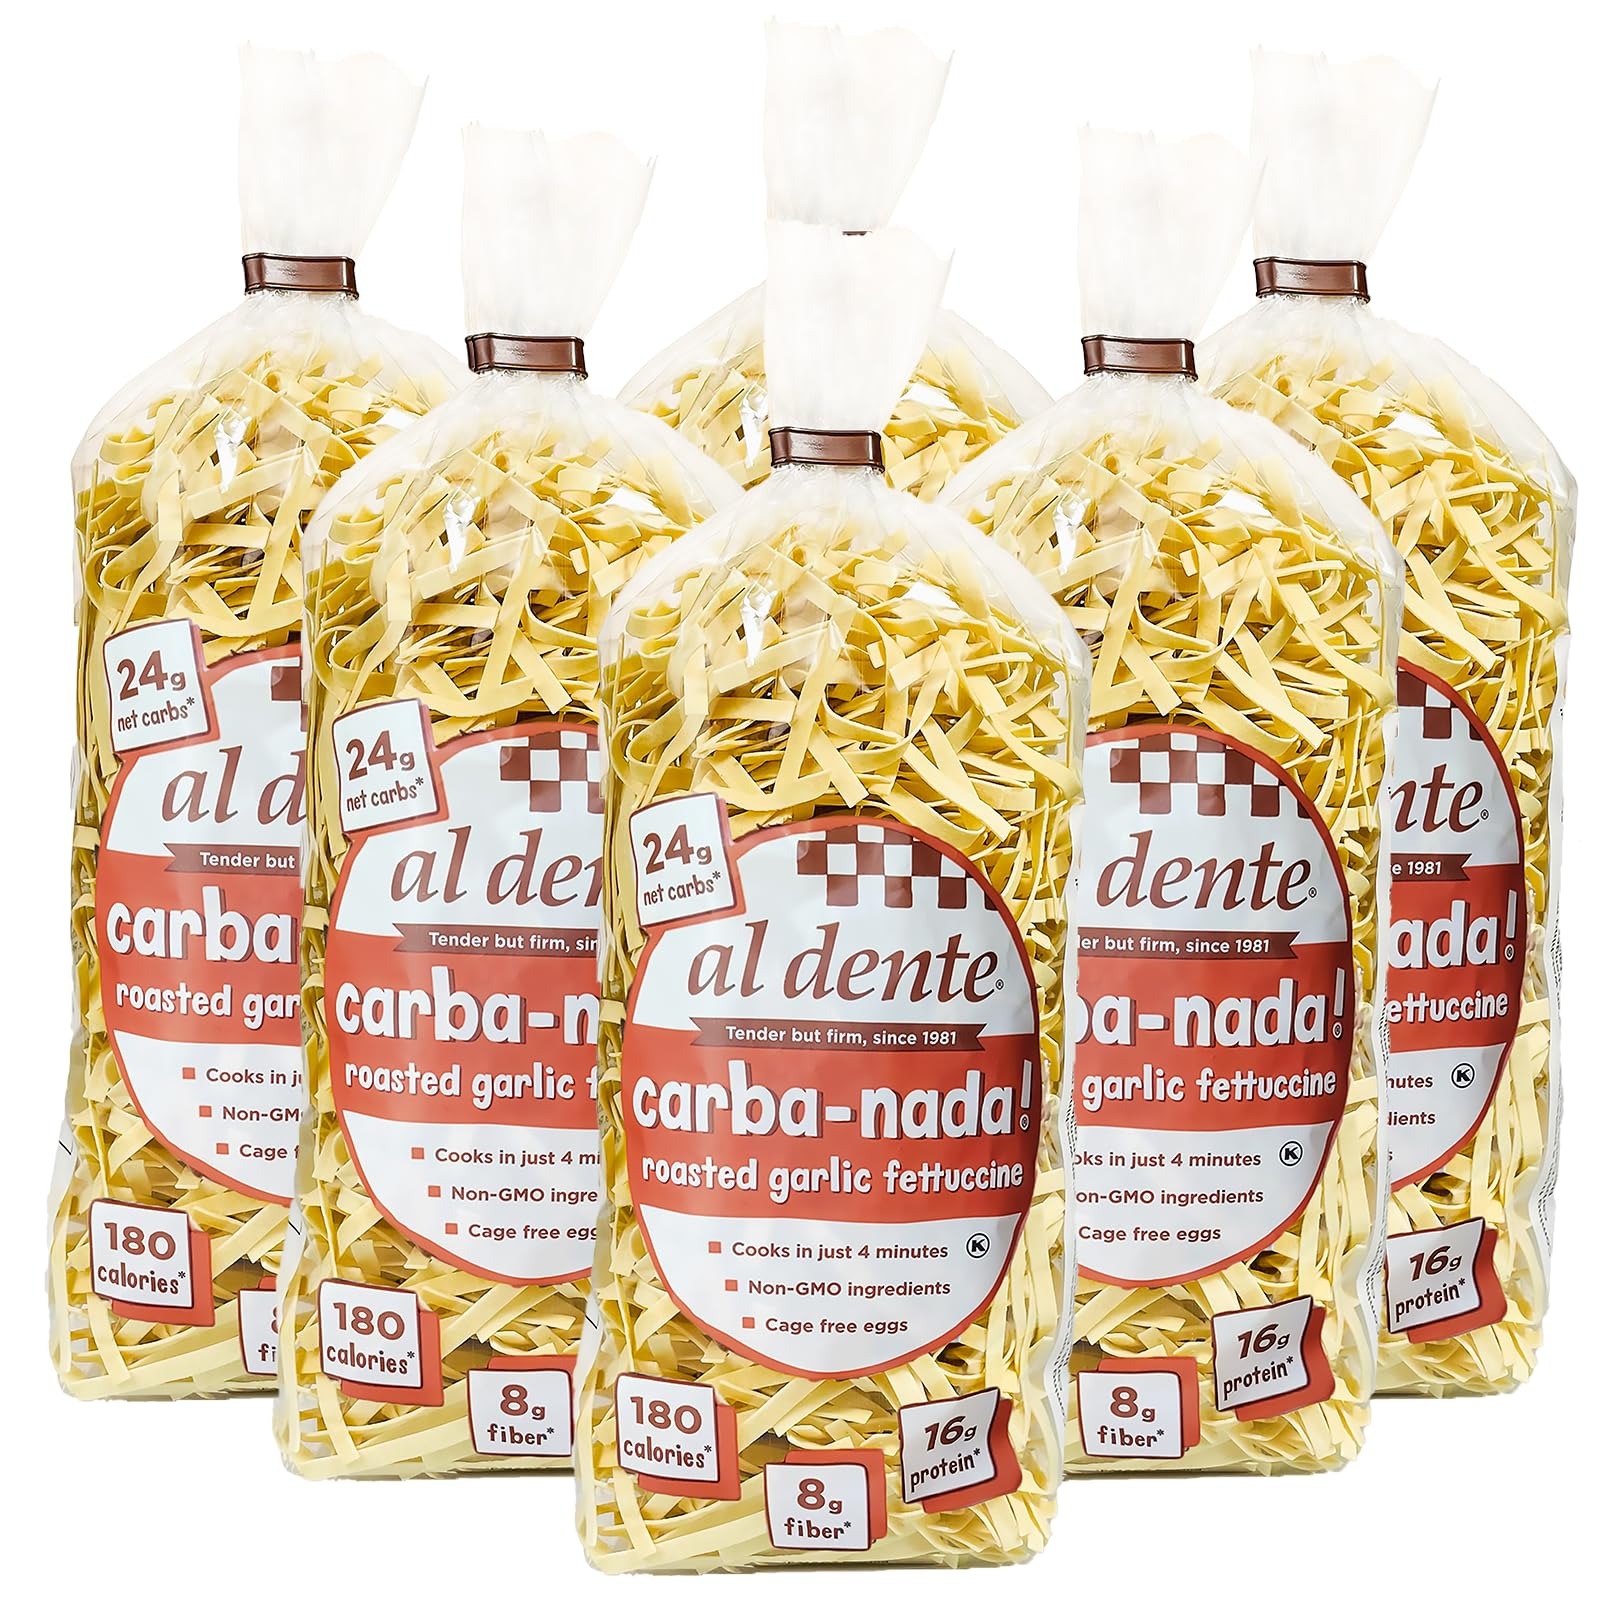
Item Name: AL DENTE Carba-Nada Roasted Fettuccine, Garlic, 10 Ounce (Pack of 6)
Bullet Point 1: Case of six 10-ounce bags (total of 60 ounces)
Bullet Point 2: Low-carb, all-natural, hand-crafted, homemade-texture egg fettuccine; 18 net grams carb per serving
Bullet Point 3: Made of semolina flour, defatted soy flour, wheat gluten, digestive-resistant cornstarch, whole eggs
Bullet Point 4: Cooks in five minutes; certified kosher
Bullet Point 5: Ships in Certified Frustration-Free Packaging
Value: 60.0
Unit: Ounce

Price: 28.785